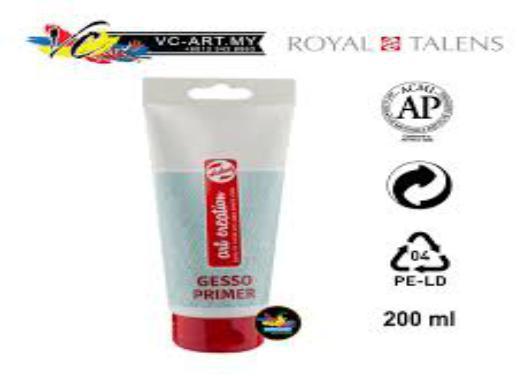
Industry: Necessities